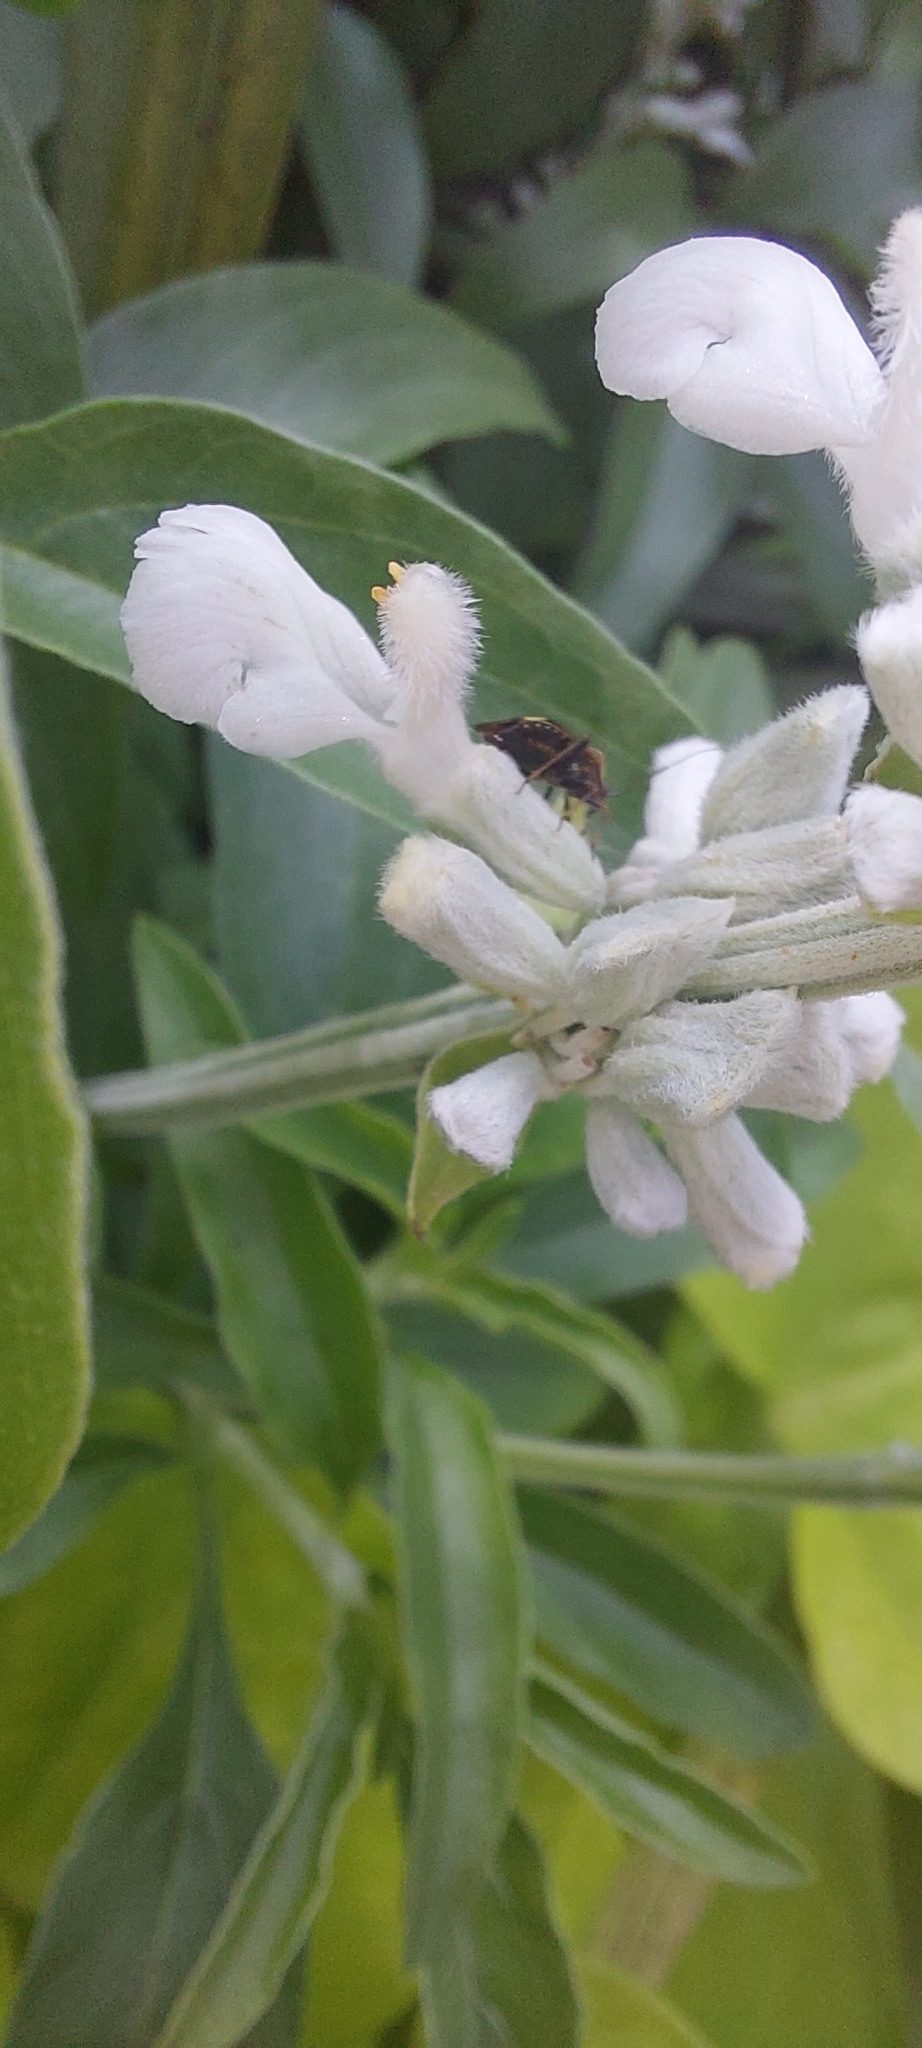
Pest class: lygus_bug